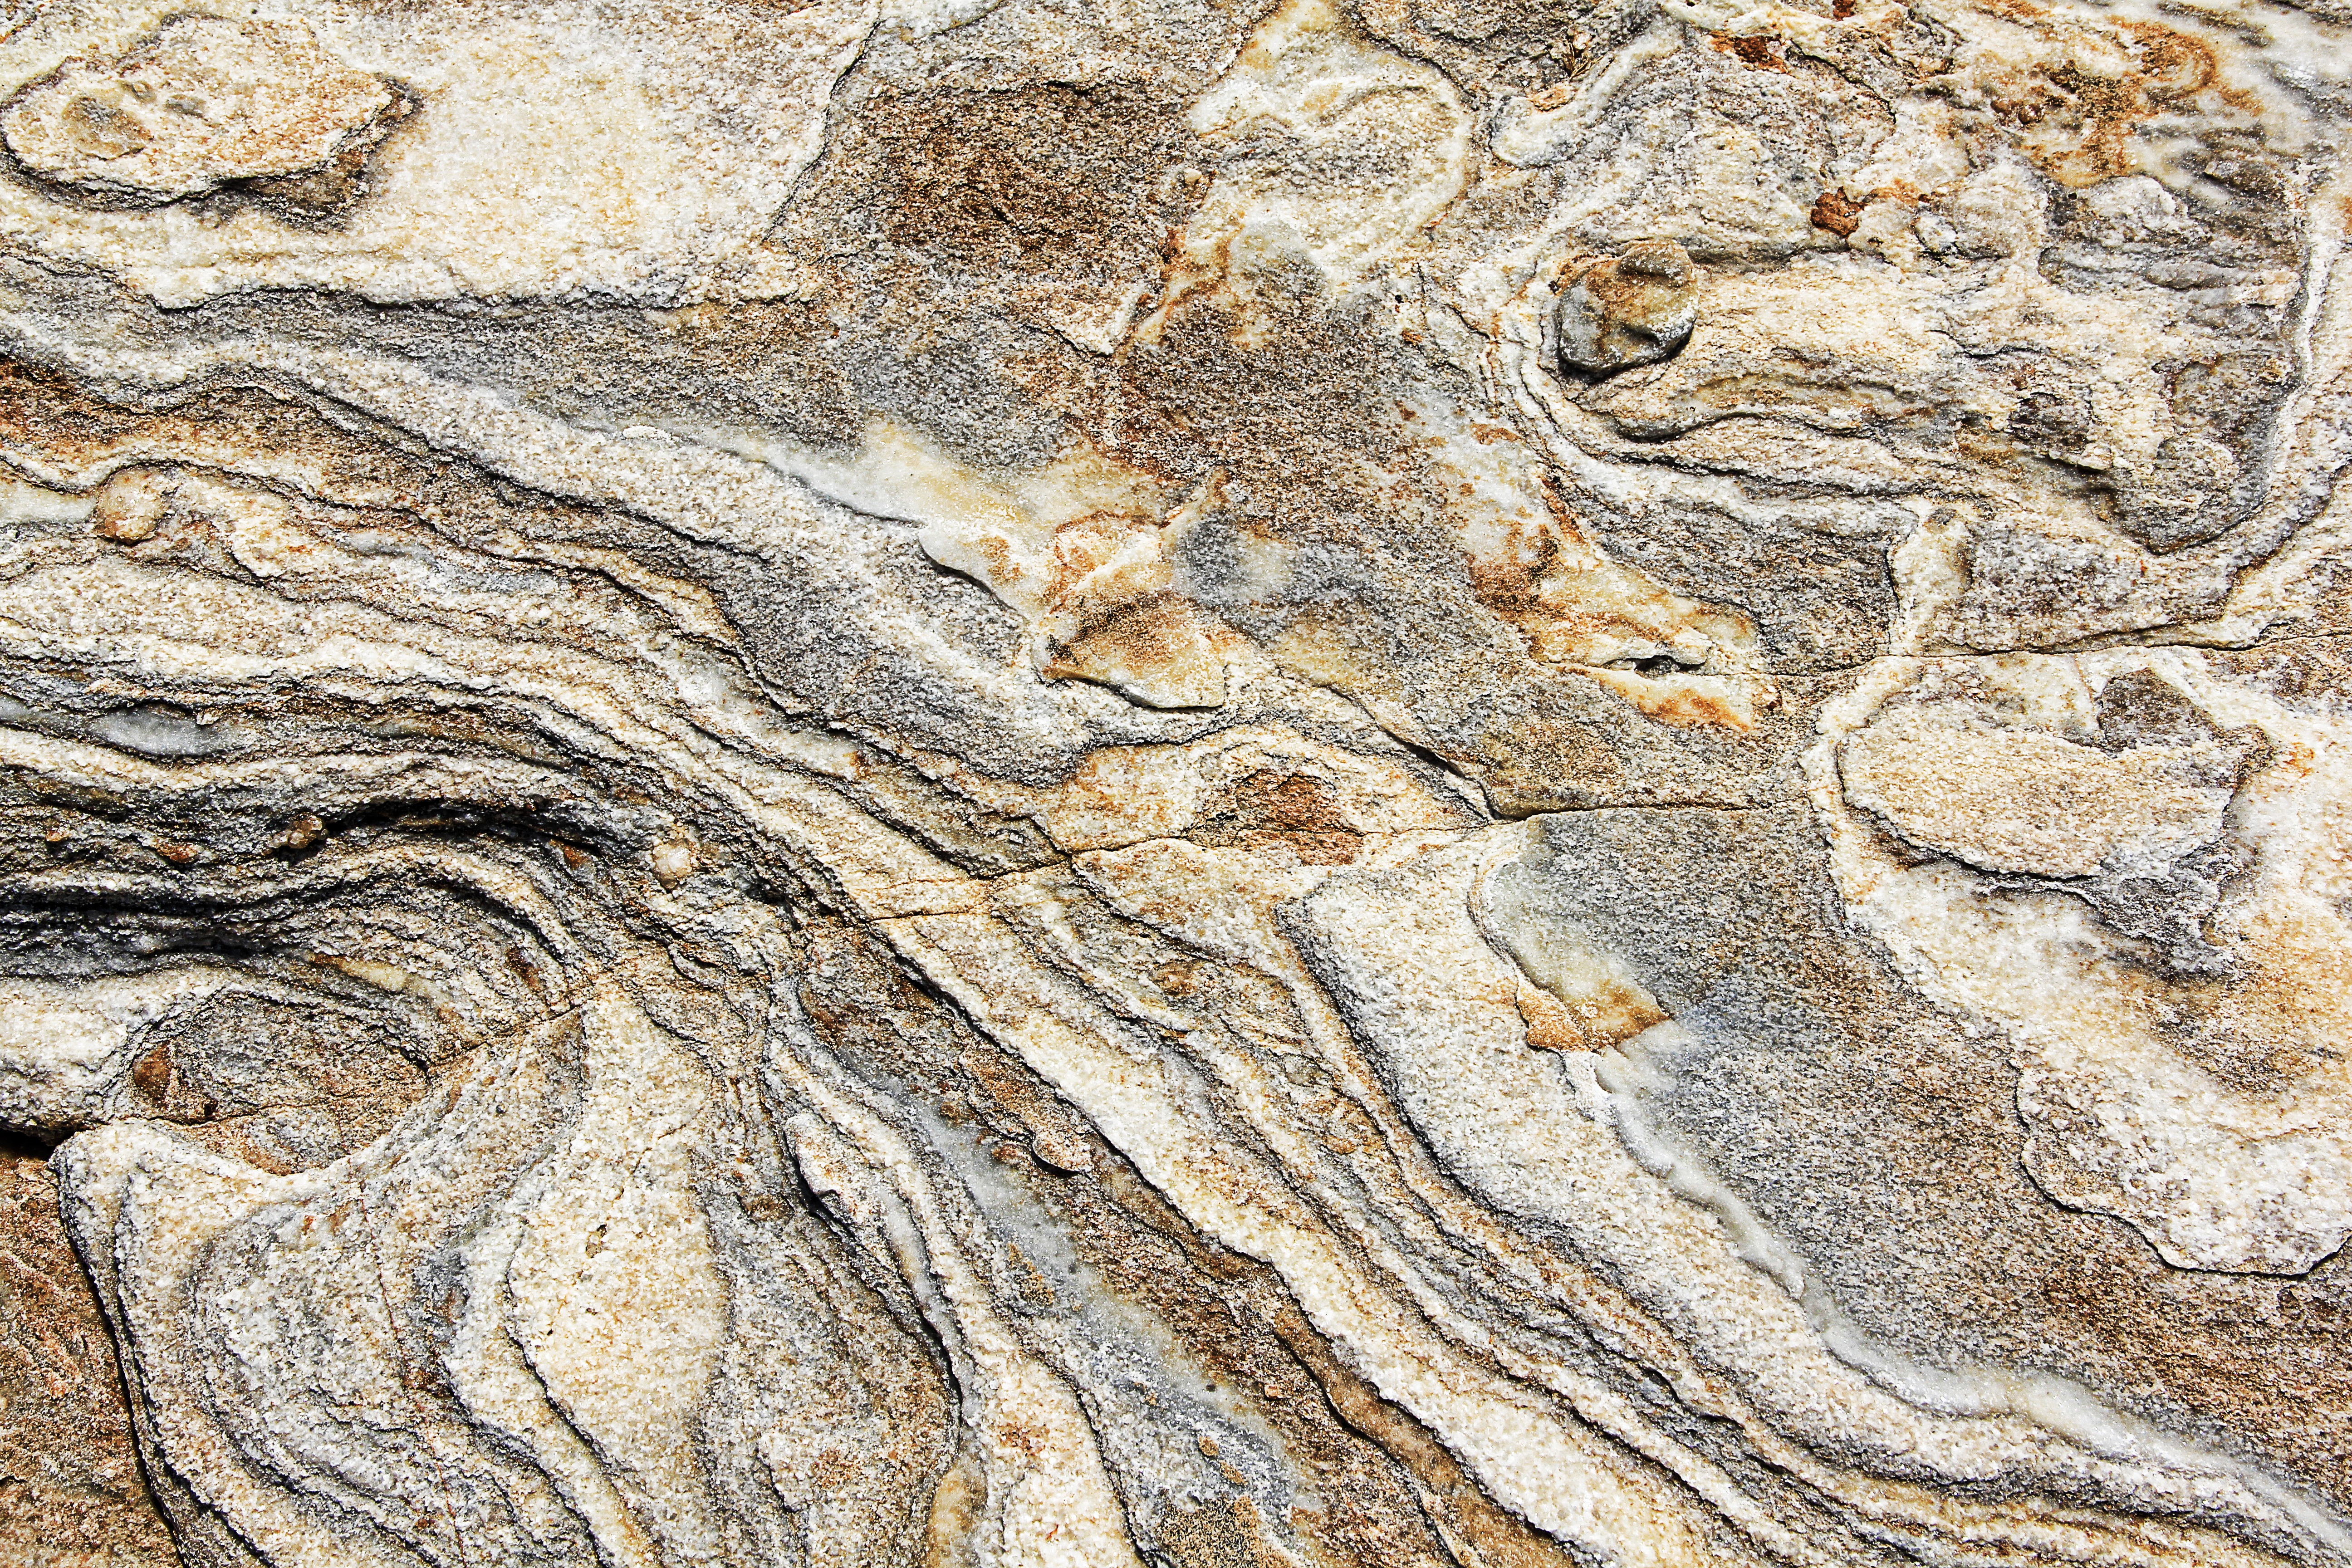
tree, rock, abstract, structure, wood, grain, texture, trunk, stone, formation, pattern, soil, stone wall, material, background, geology, marble, bedrock, ancient history